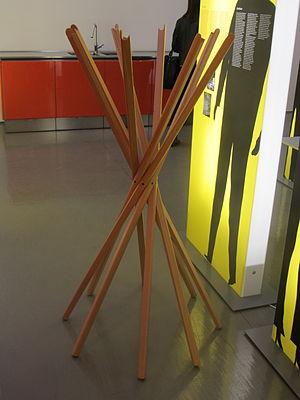
Sciangai est un portemanteau créé par le trio de designer italien De Pas, D'Urbino, Lomazzi pour l'entreprise d'ameublement Zanotta qui le produit depuis 1974.